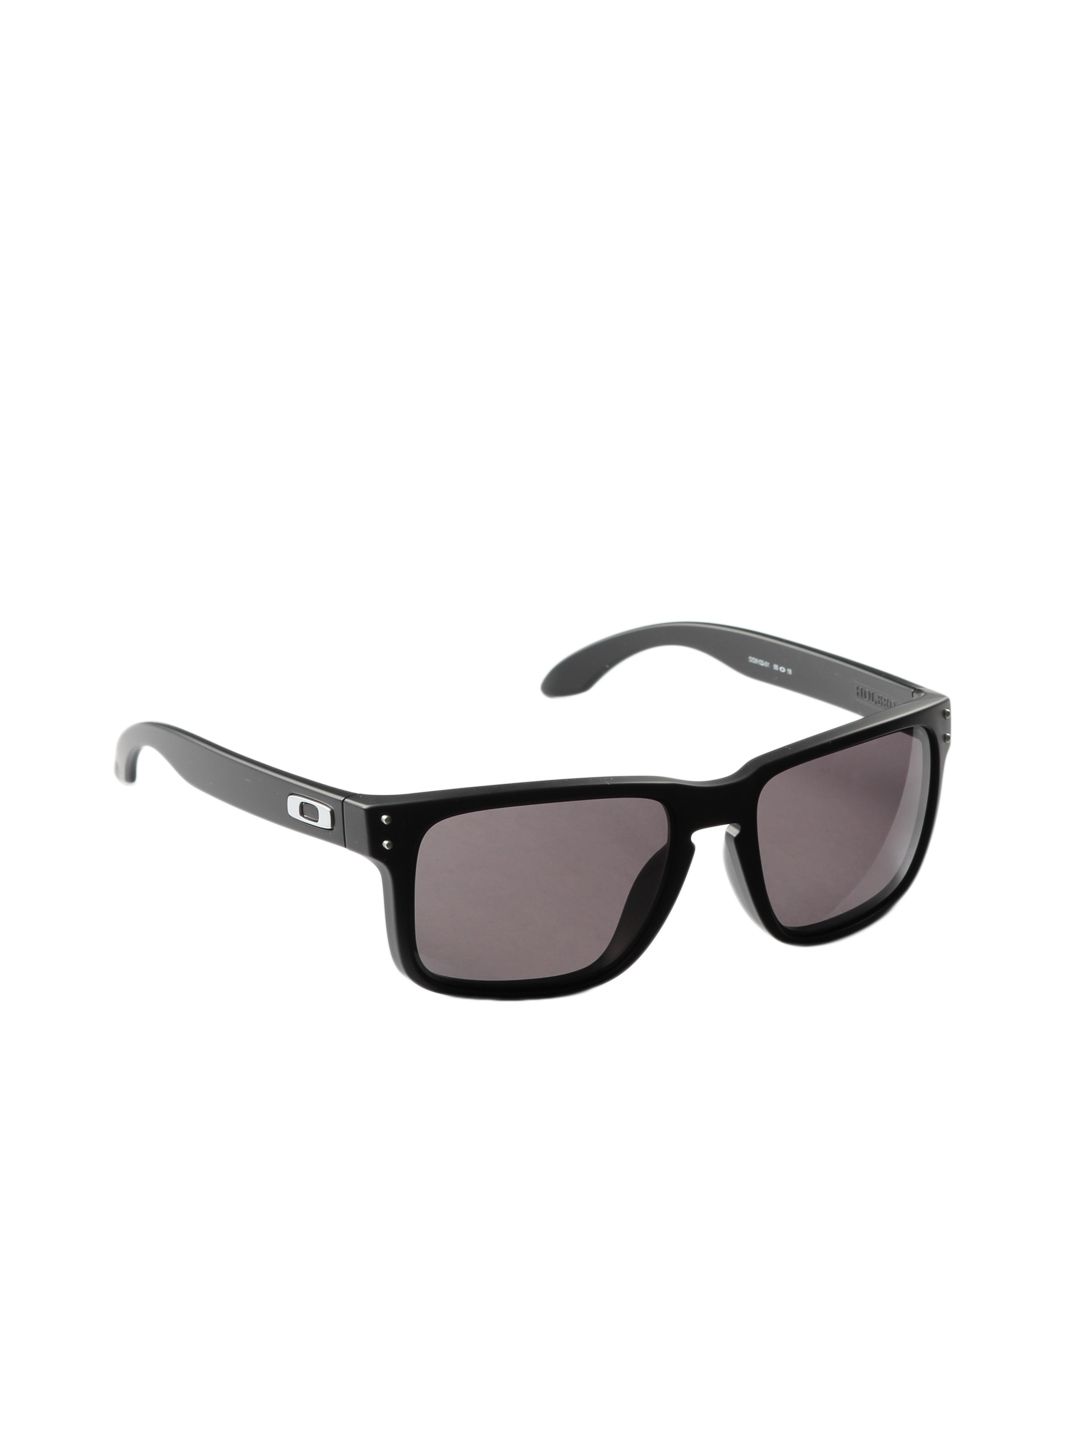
Oakley Men Holbrook Black Sunglasses
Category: Accessories / Eyewear / Sunglasses
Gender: Men
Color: Black
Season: Winter 2016
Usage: Casual